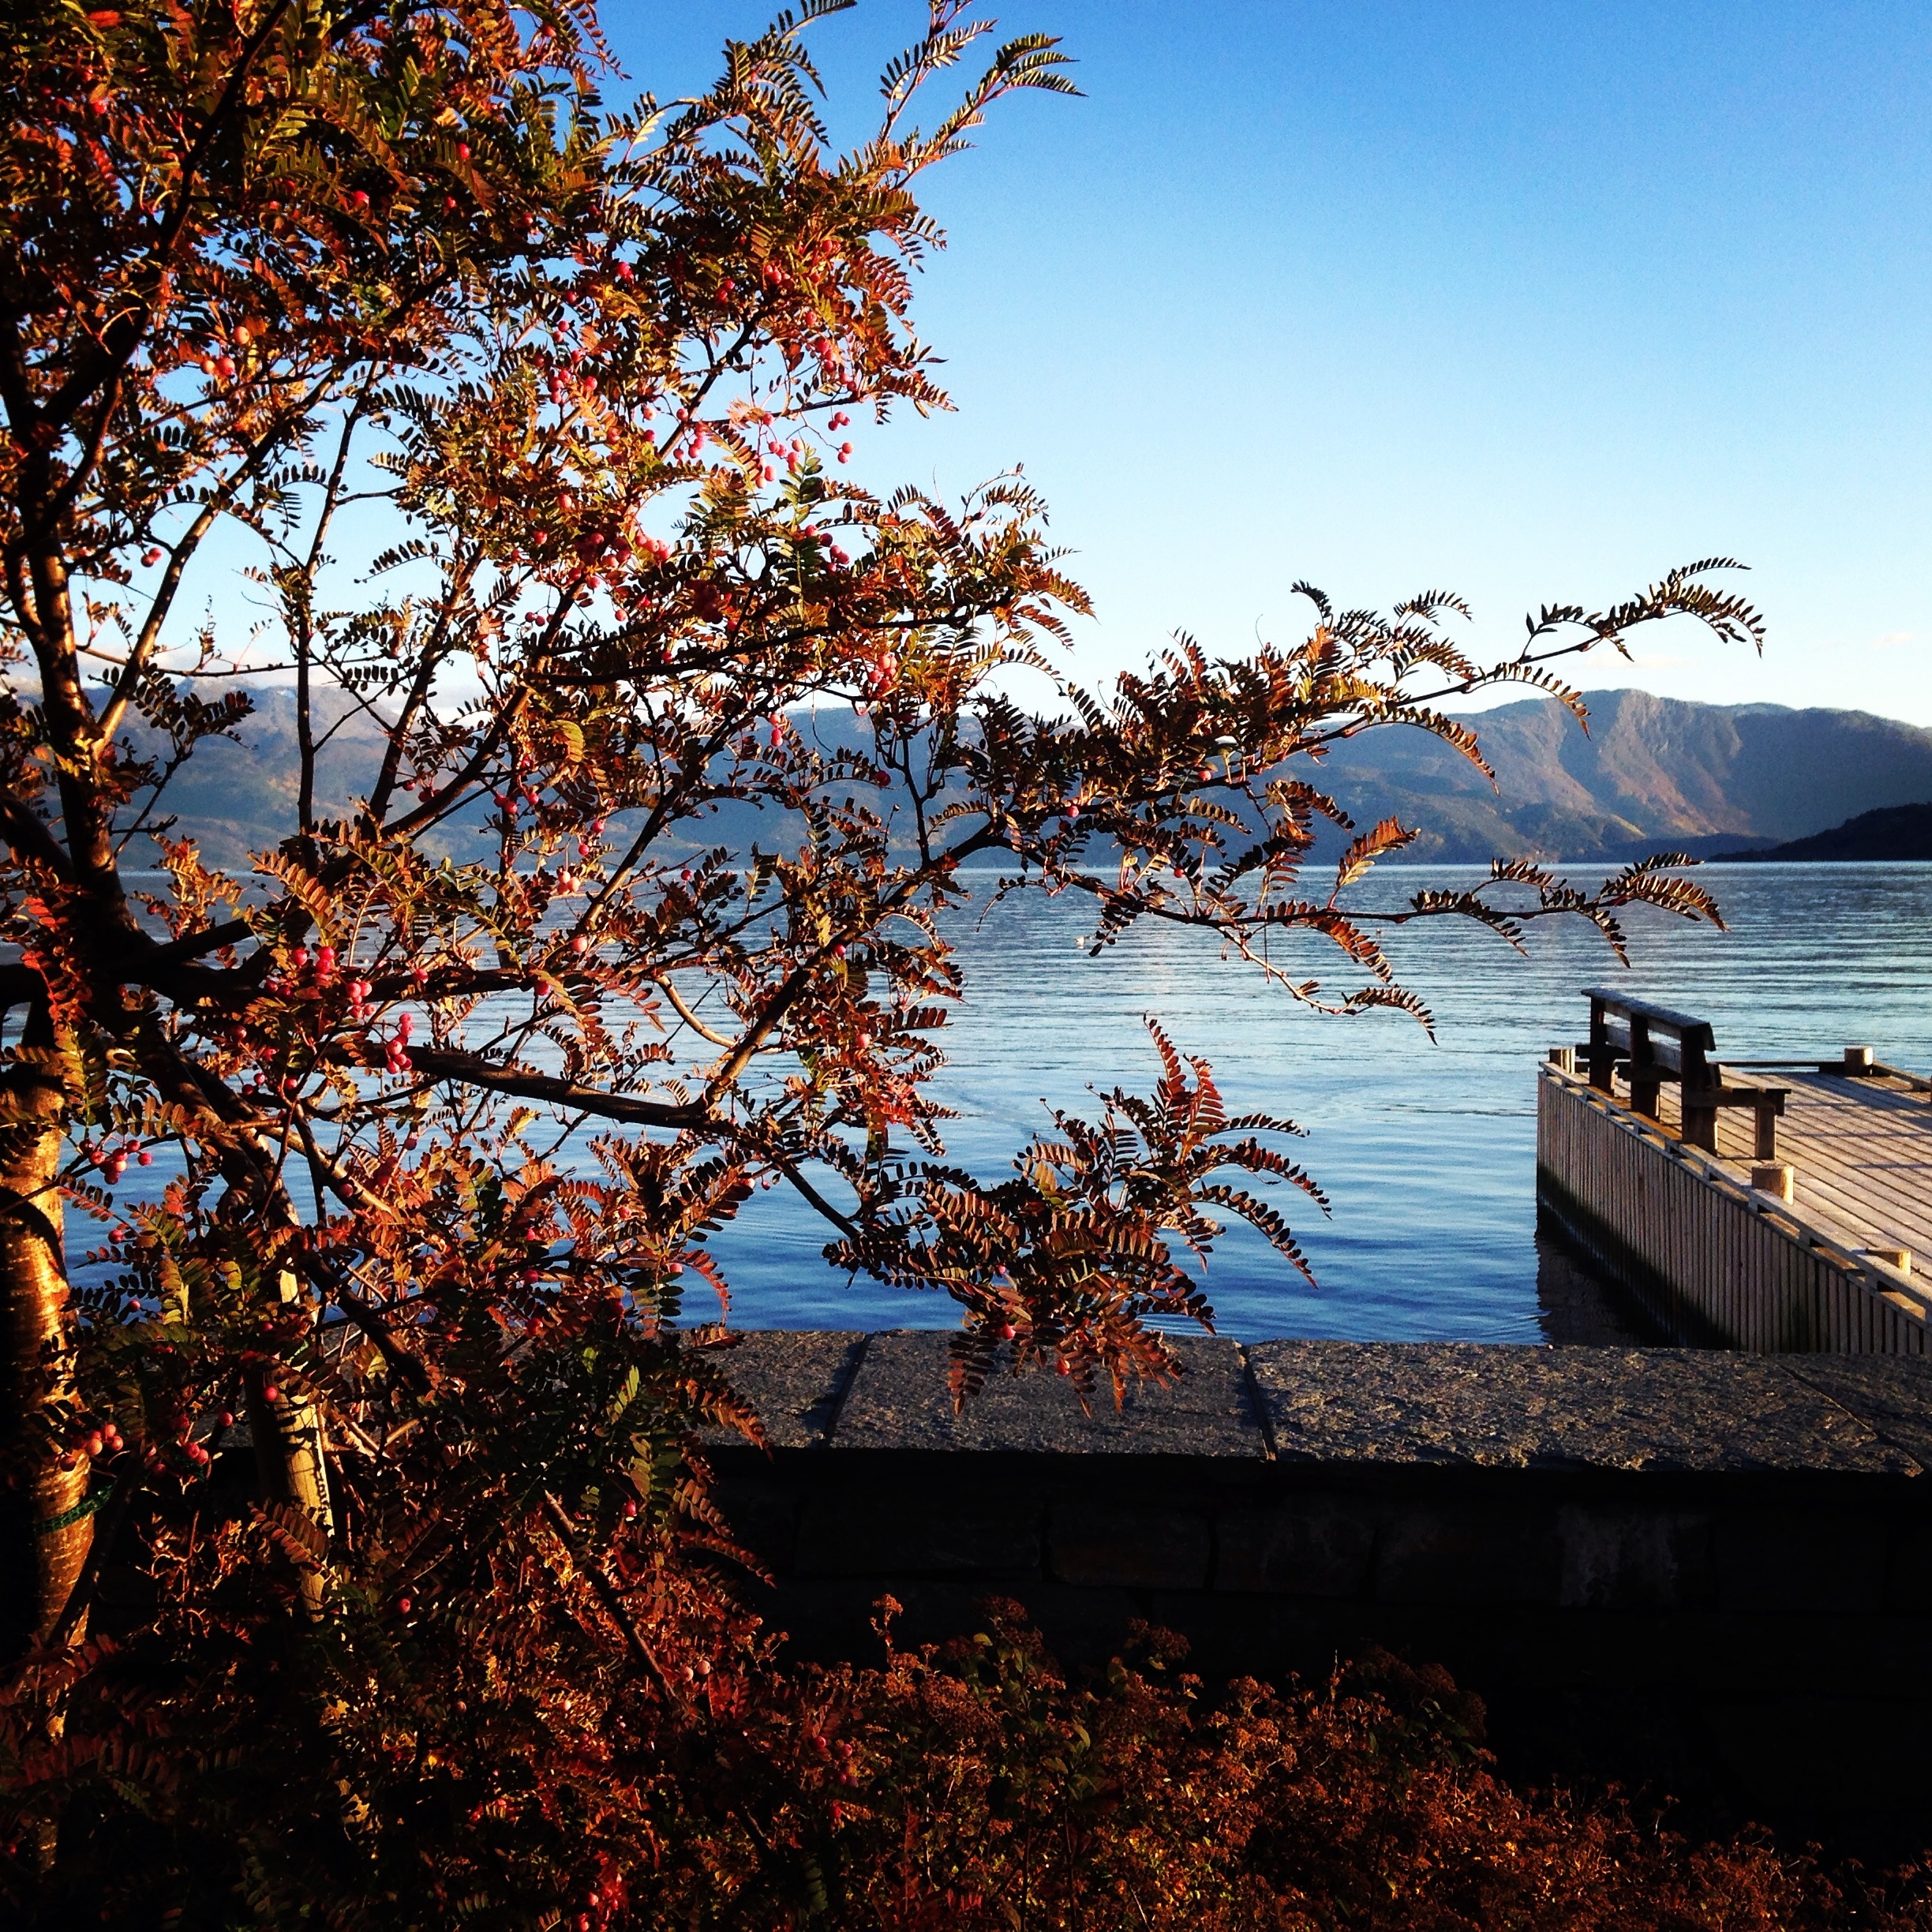
tree, branch, mountain, plant, sunset, bench, sunlight, morning, leaf, flower, lake, dusk, evening, reflection, autumn, season, three, norway, brew, landscap, red foliage